Tree nut allergy

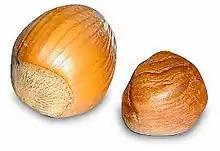
Hazelnuts, a type of tree nut

A tree nut allergy is a hypersensitivity to dietary substances from tree nuts and edible tree seeds, causing an overreaction of the immune system, which may lead to severe physical symptoms. Tree nuts include almonds, Brazil nuts, cashews, chestnuts, filberts/hazelnuts, macadamia nuts, pecans, pistachios, shea nuts, and walnuts.